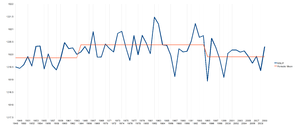
Pression moyenne au niveau de la mer pour l'anticyclone des Bermudes (Fourchette de la latitude: 40.0 to 20.0 et fourchette de la longitude: -65.0 to -20.0), avec une moyenne pour chaque phase de l'Oscillation Multidécennale de l'Atlantique. Données provenant de l'Earth System Research Laboratory
L’oscillation atlantique multidécennale ou OAM est une variation de la température de surface de la mer qui s'étend sur plusieurs décennies, de 40 à 80 ans, observée dans le Nord de l'Océan Atlantique en soustrayant la variation linéaire due au réchauffement climatique. Ce mode de variabilité expliquerait jusqu'à 40% de la variance de la température de surface moyennée annuellement dans l'océan Atlantique Nord. L’indice OAM défini comme la moyenne glissante sur 10 ans de la température de surface dans l’Atlantique Nord montre que cette moyenne était plus froide durant les périodes 1900-1920 et 1970-1990 et plus chaude sur la période 1940-1960.